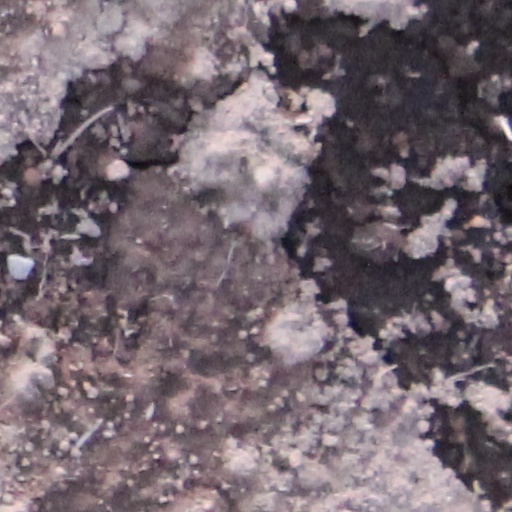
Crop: wheat